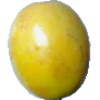
Label: Maracuja 1